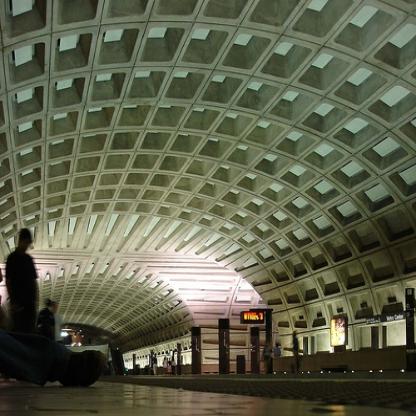
Scene: Indoor